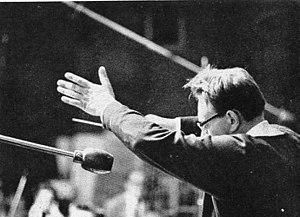
Maurice Le Roux dirigeant Turangalîla-Symphonie d'Olivier Messiaen